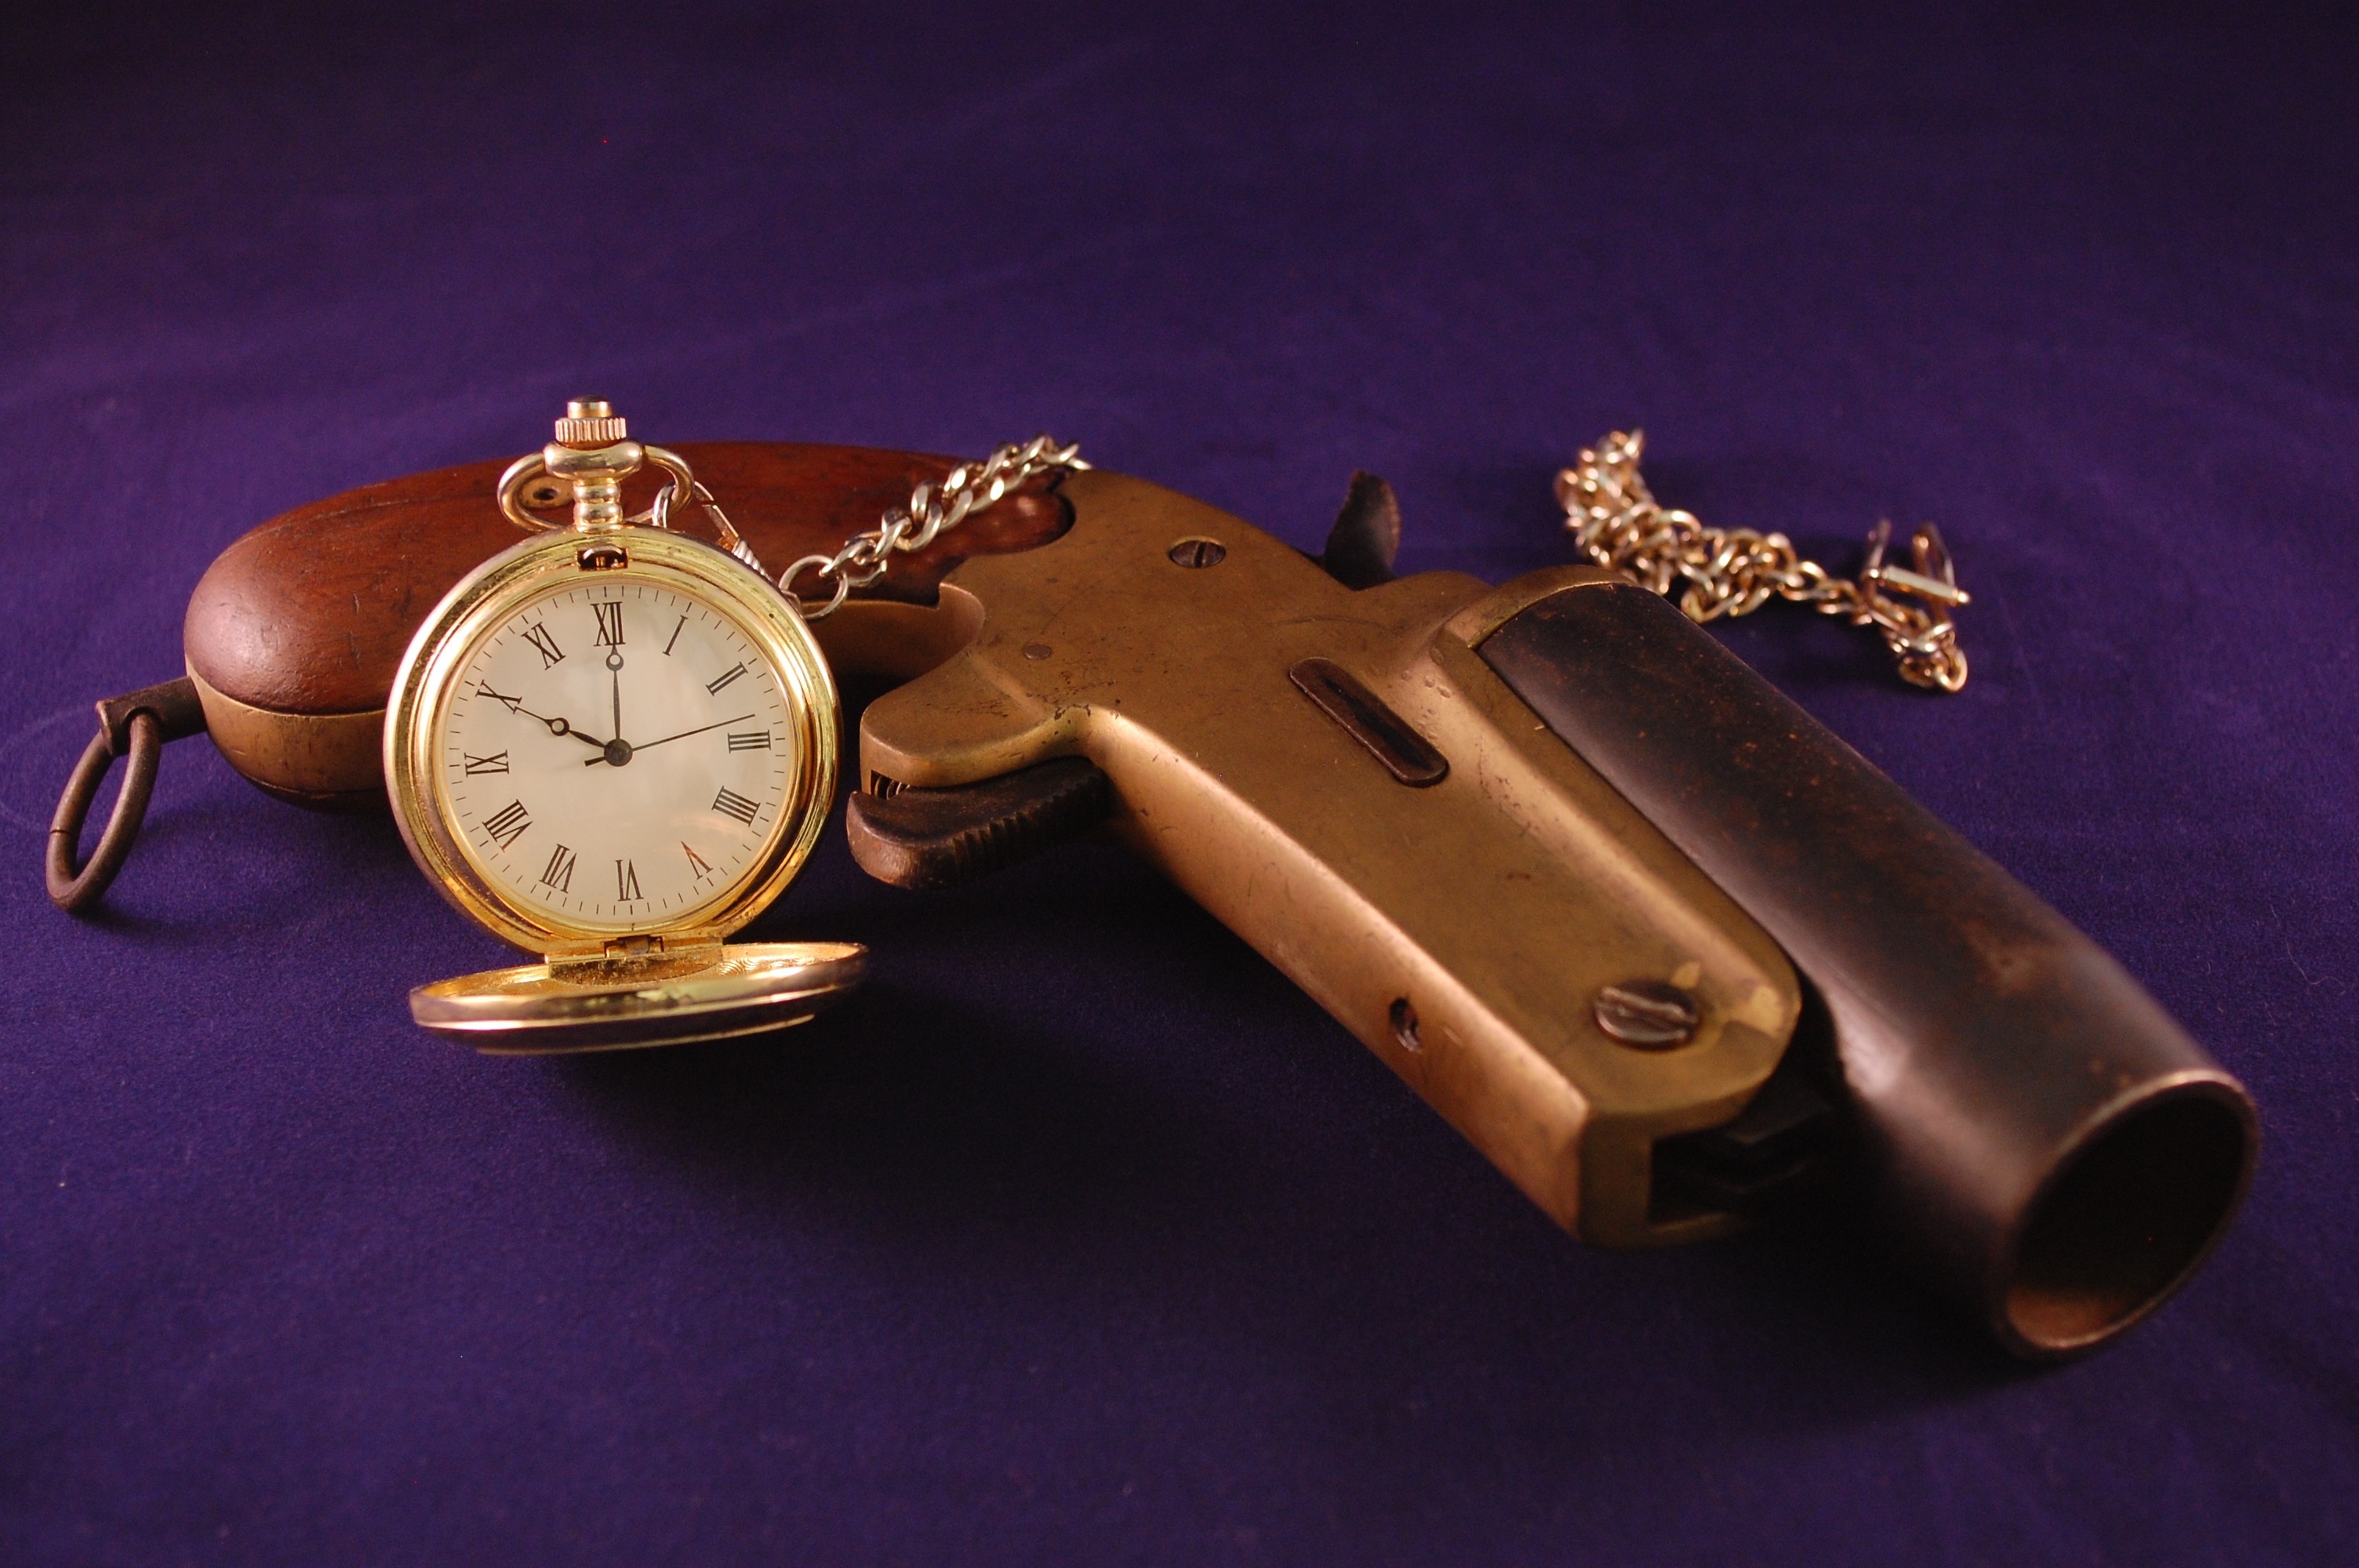
clock, old, pocket watch, brass, gun, scene